État 42-001 to 42-020

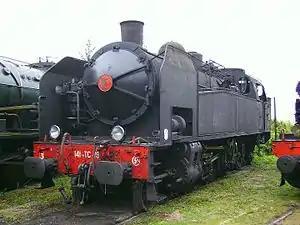
3-141.TC.19 at Longueville, 16 September 2006.

État 42-001 to 42-020, was a class of 2-8-2 Tank locomotives of the Chemins de Fer de l'État.